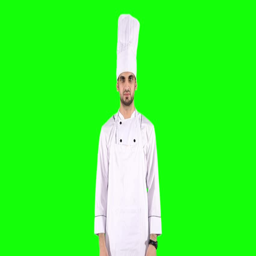
young chef showing ok sign while wearing uniform and standing in the studio in front of green screen background